Julien Ingrassia

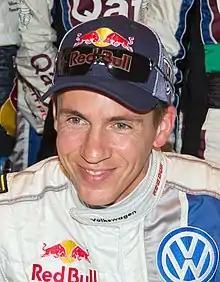
Ingrassia in 2013

Julien Ingrassia (born 26 November 1979) is a retired French rally co-driver. Working with Sébastien Ogier, he became World Rally Champion in 2013, 2014, 2015, and 2016 with Volkswagen Motorsport, 2017 and 2018 with M-Sport World Rally Team, and in 2020 and 2021 with Toyota Gazoo Racing WRT.